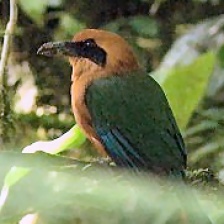
Species: RUFUOS MOTMOT
Scientific name: BARYPHTHENGUS MARTII